Aluminium of Greece

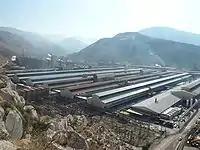
Plant of Aluminium de Grece

Aluminium of Greece ("Aloumínio tēs Elládos") is an aluminium producing company in Greece. It was founded in 1960 by a conglomerate including French aluminium producer Pechiney. Its headquarters are in Marousi, Athens. Its production plant is located at Agios Nikolaos, near Distomo in Boeotia, on the north coast of the Gulf of Corinth. The site combines proximity to the large bauxite deposits of Boeotia and Phocis and sea transportation facilities, with unobtrusive integration into the surrounding area. The annual production capacity of this industrial complex is : 800,000 tonnes of alumina and 165,000 tonnes of aluminium.